Sky position (RA, Dec in degrees): 166.037, 9.333
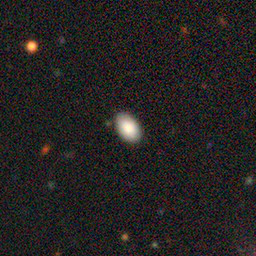
Galaxy morphology: In-between Round Smooth Galaxies